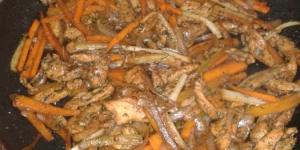
wok de pollo y verduras